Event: Nepal Earthquake
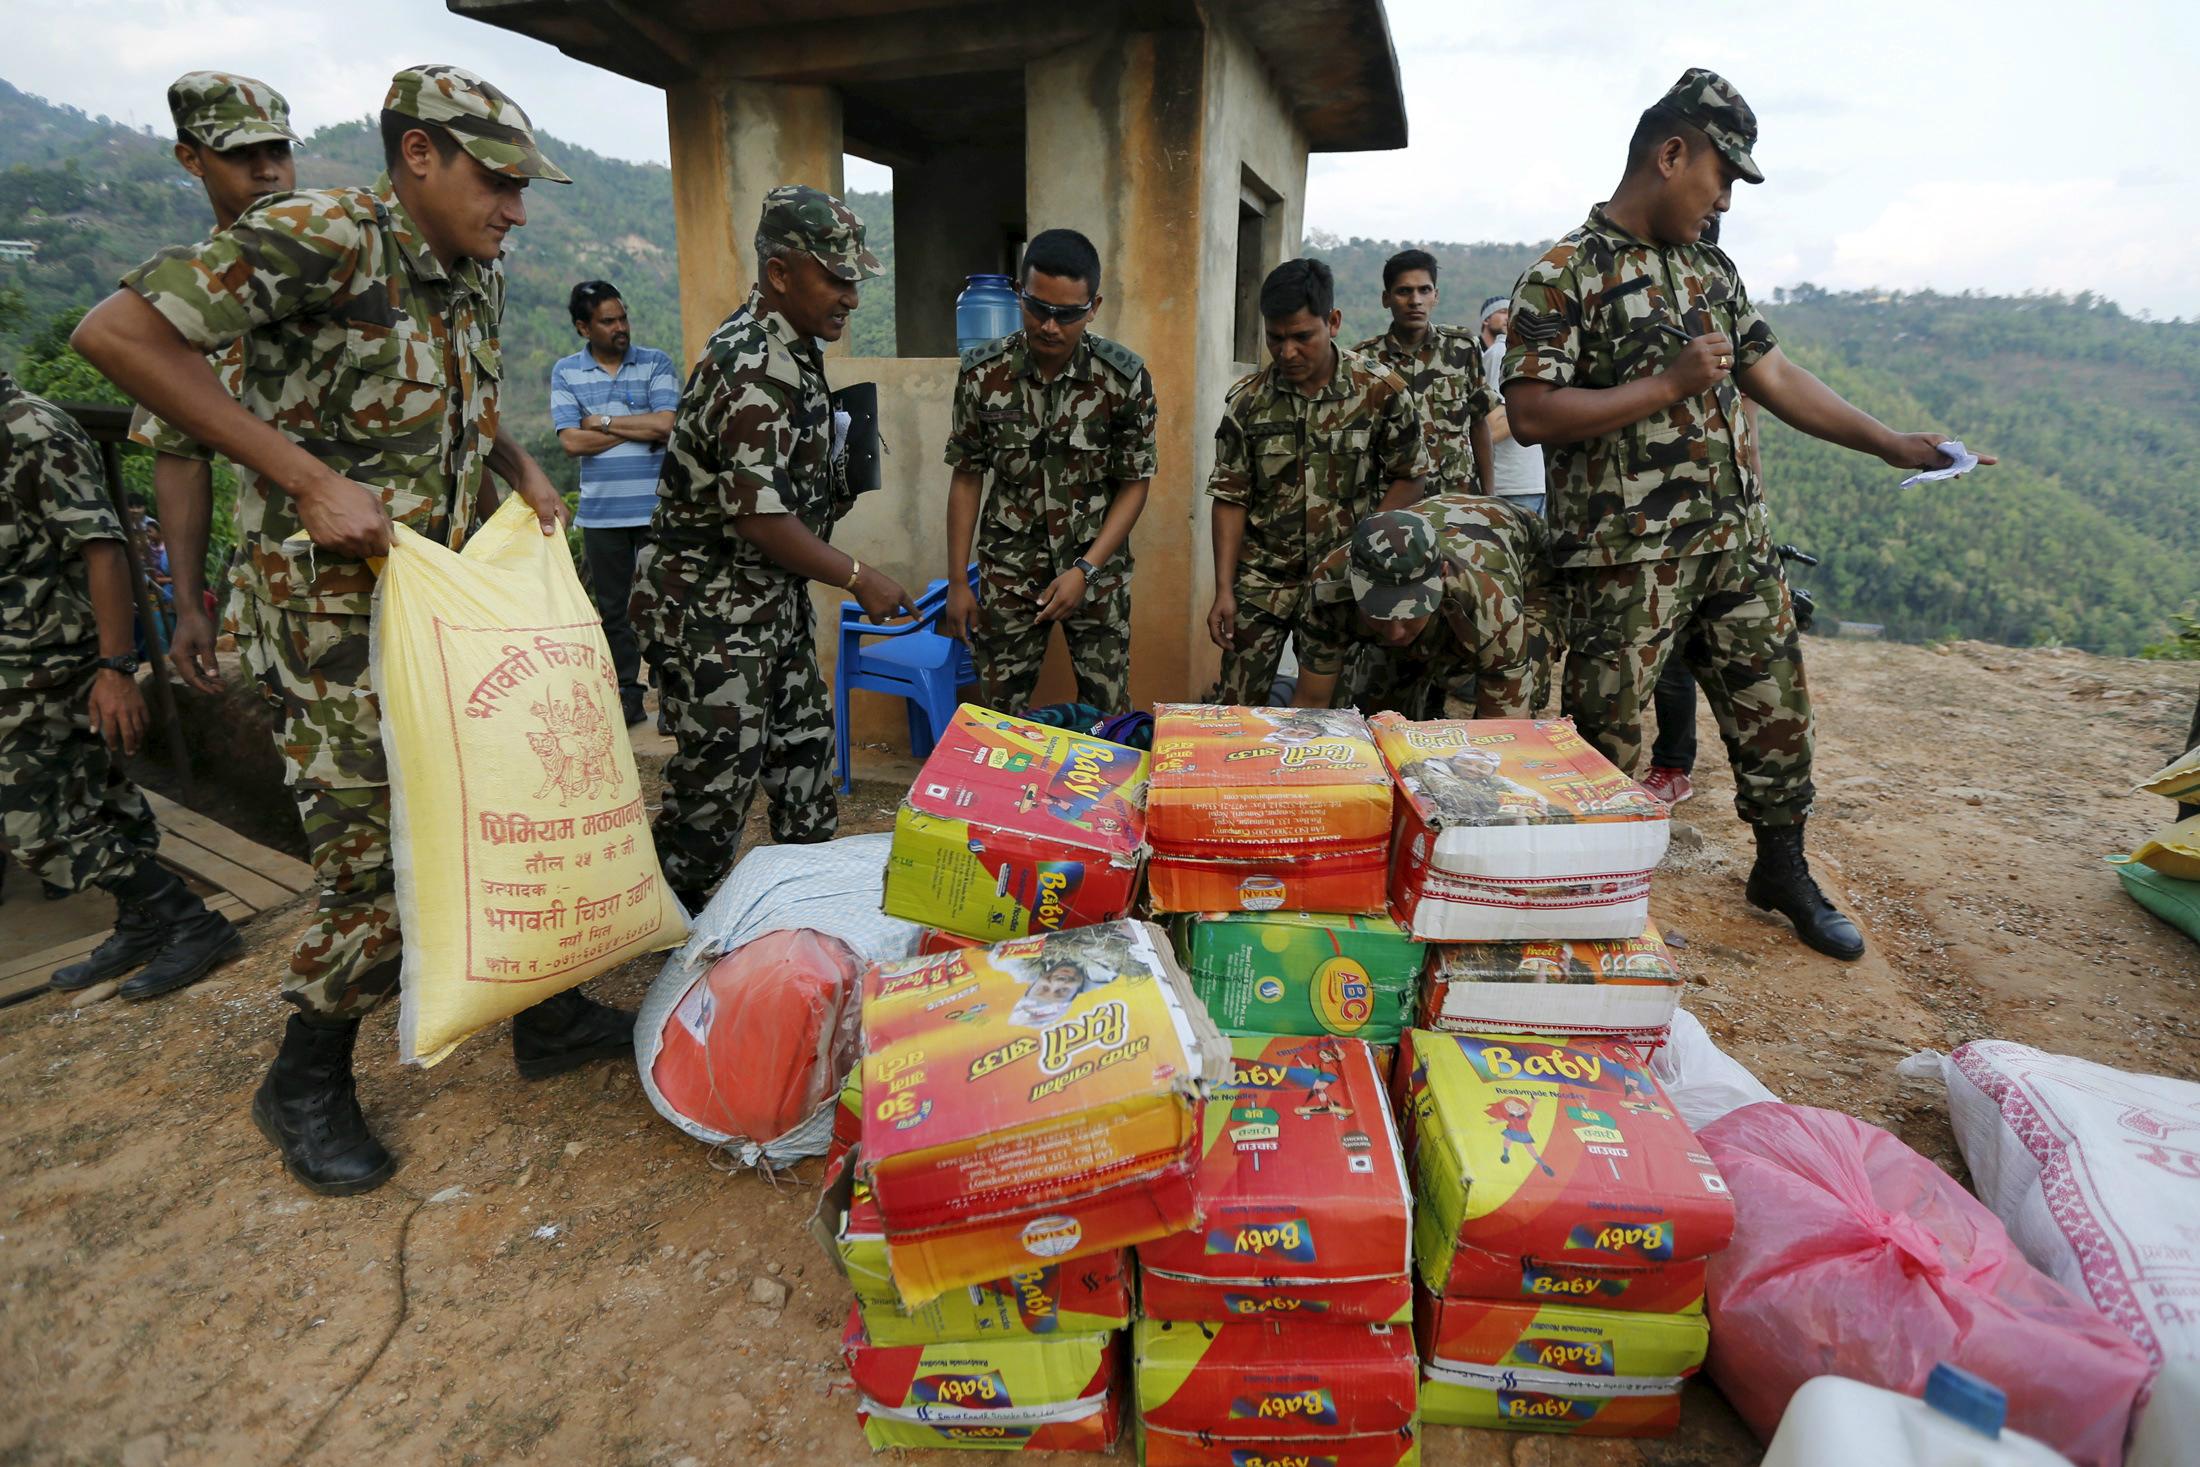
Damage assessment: no_damage